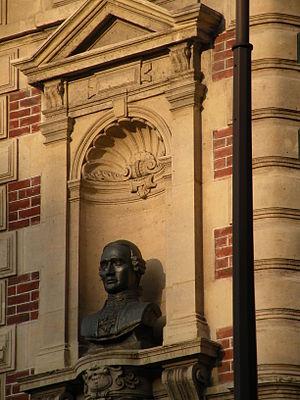
Buste de Pedro Vicente Maldonado, 53 boulevard de Courcelles et place de la République d'Équateur à Paris VIIIe.
La place de la République-de-l'Équateur est une voie située dans les quartiers de l'Europe et du Faubourg-du-Roule du 8ᵉ arrondissement et dans le quartier de la Plaine-de-Monceaux du 17ᵉ arrondissement de Paris.
Pedro Vicente Maldonado, est un scientifique, collaborateur de la mission géodésique française. Physicien et mathématicien, Maldonado est également astronome, topographe et géographe.